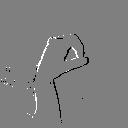
ASL letter: o